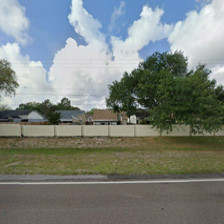
Label: streetView